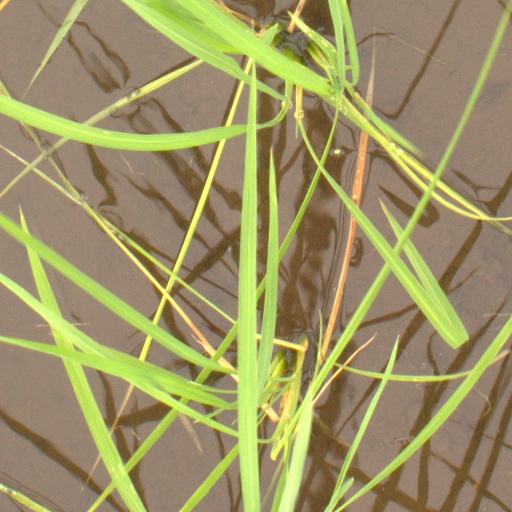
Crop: rice